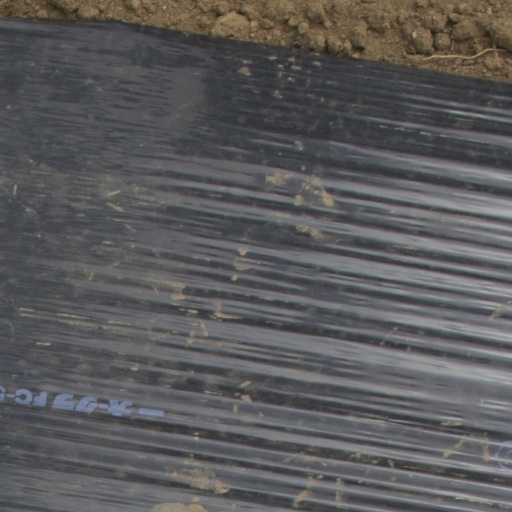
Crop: Jerusalem artichoke